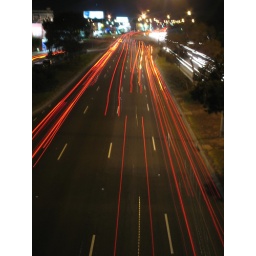
Long exposure shots from the bridge at Gardenvale over the Nepean Highway. This the cars driving away with red break lights.